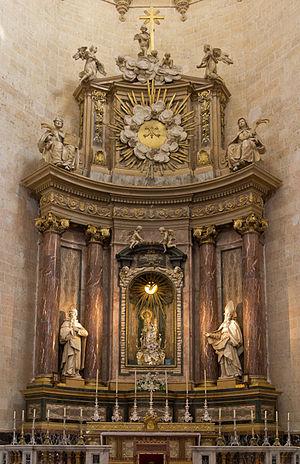
La Cathédrale de Ségovie, connue comme la Dame des Cathédrales, de par ses dimensions et son élégance, est l'église cathédrale de la ville de Ségovie, en Espagne, dont elle domine l'horizon de sa silhouette élancée. Elle est le siège de l'évêque de Ségovie, suffragant de l'archevêque métropolitain de Valladolid.